Maid of Sker (video game)

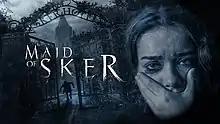
Official cover art

Maid of Sker is a 2020 first-person survival horror game developed and published by Wales Interactive. The game is set in 1898 in the Sker Hotel, on an imaginary island called Sker Island. The protagonist, Thomas Evans, is invited by his lover, Elisabeth Williams, to uncover the mysteries of the hotel after she notices her family's strange behavior. While exploring the hotel, Thomas learns cult followers called "The Quiet Ones" control the place. He finds notes and gramophone records scattered around the hotel that reveal the history of Elisabeth's family.